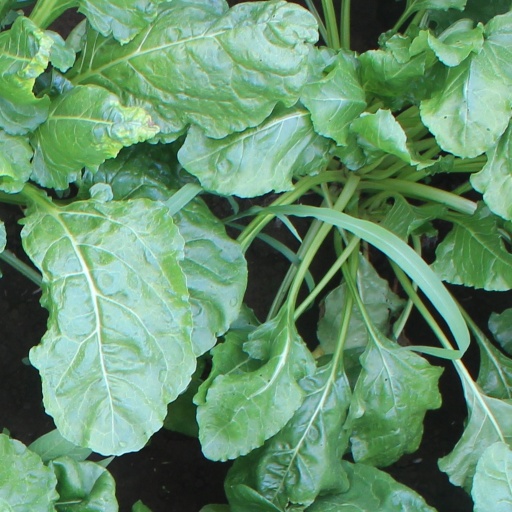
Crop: sugar beet